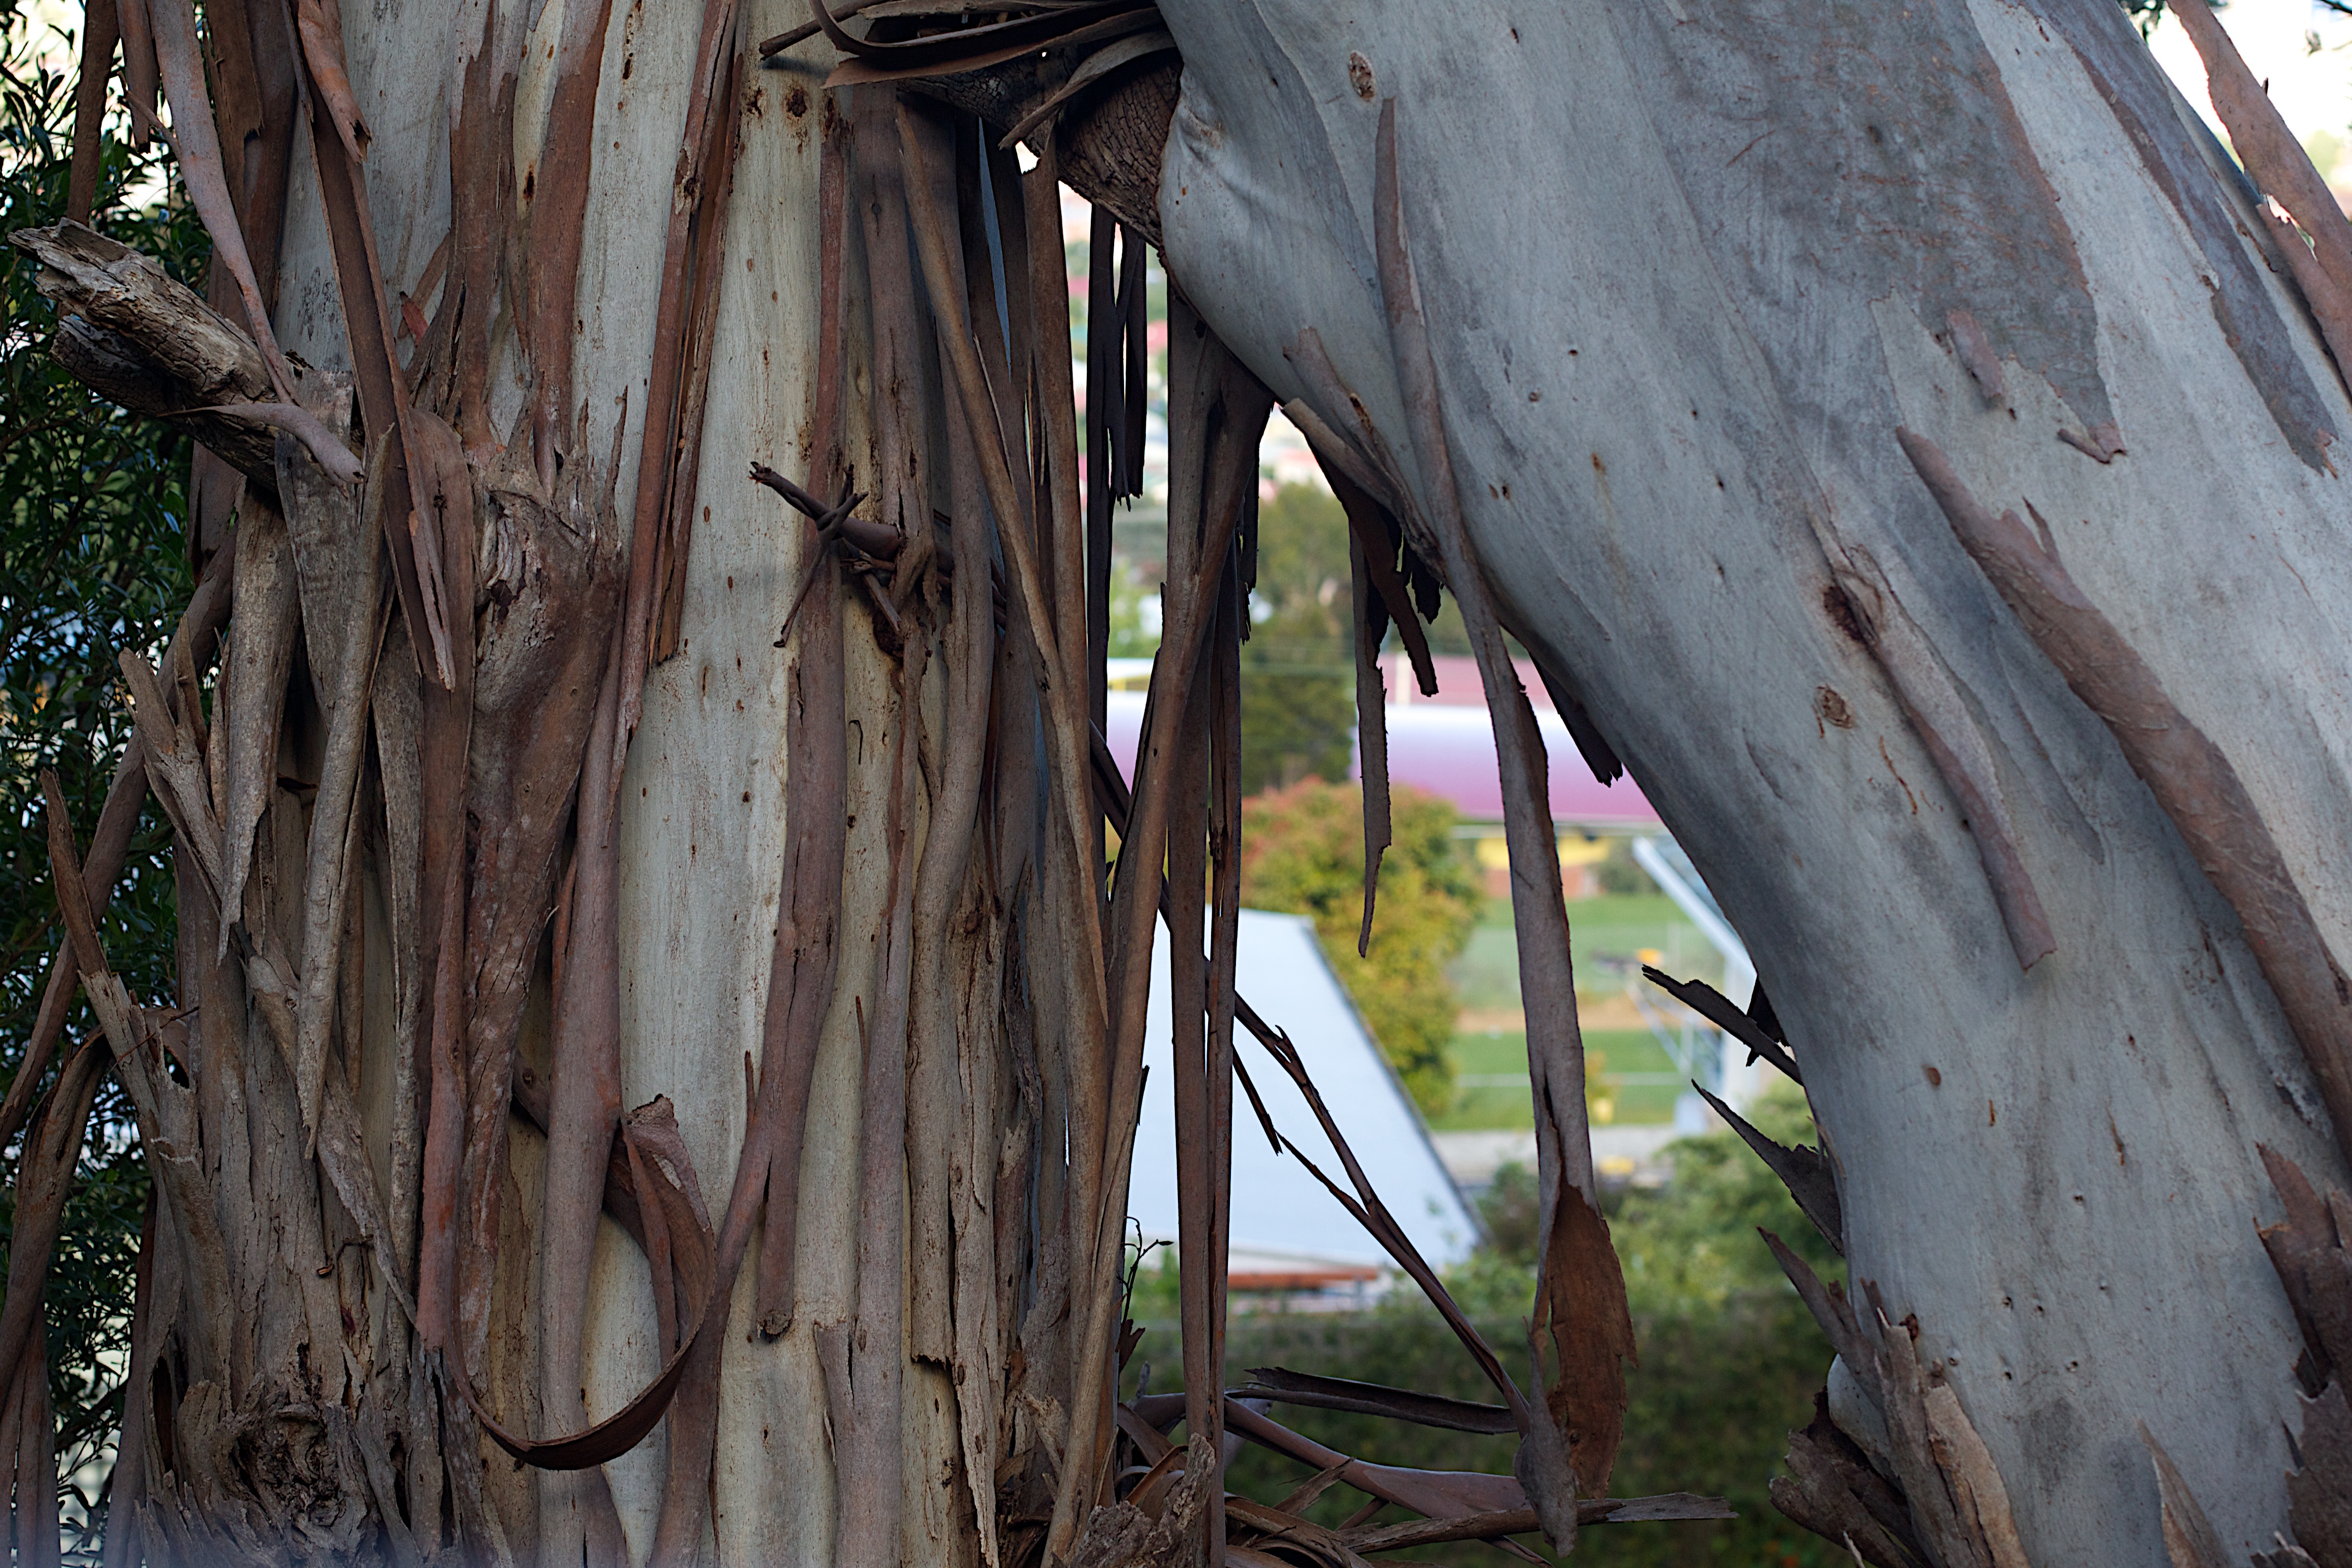
tree, wood, house, auodyssey, woody plant, outdoor structure